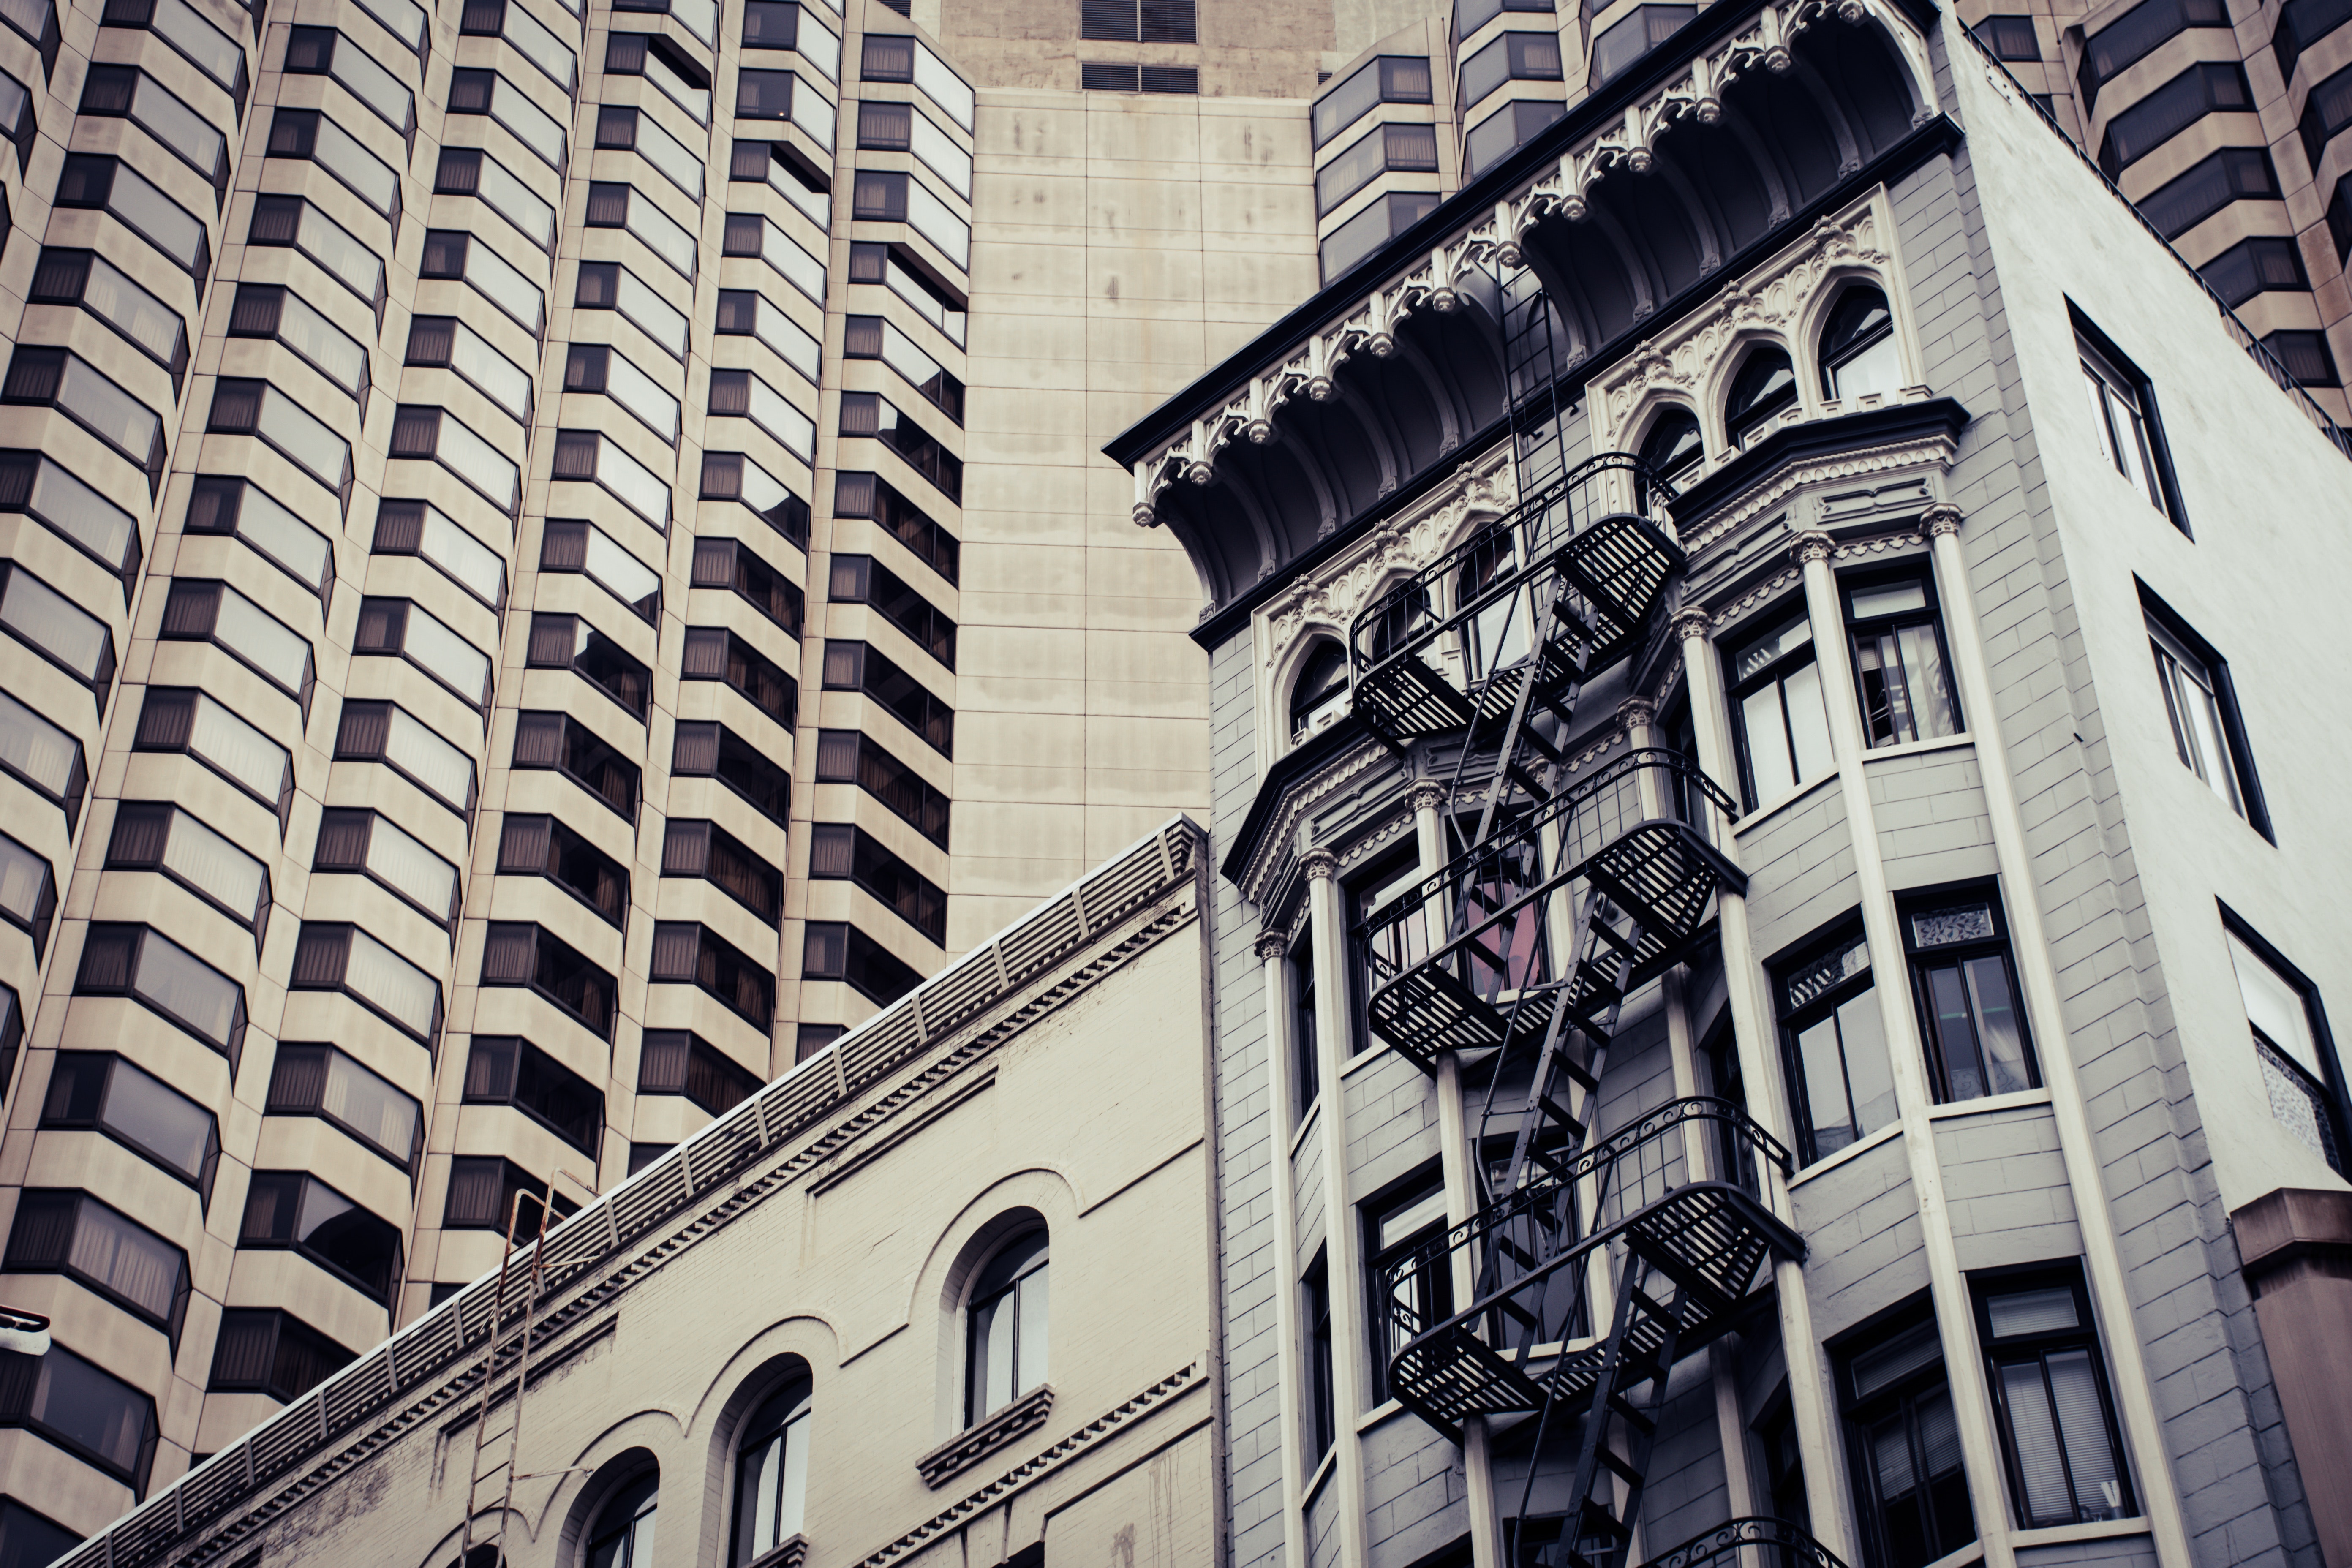
architecture, building, landmark, urban area, metropolis, facade, city, metropolitan area, daytime, human settlement, wall, downtown, black and white, monochrome, skyscraper, commercial building, design, line, real estate, Material property, pattern, condominium, window, photography, tower block, street, apartment, house, monochrome photography, classical architecture, mixed use, style, tower, metal, arch